Coup at Daybreak

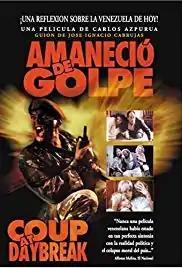

Coup at Daybreak, also Amaneció de golpe, is a 1998 Venezuelan film based on the February 1992 coup d'état attempt.